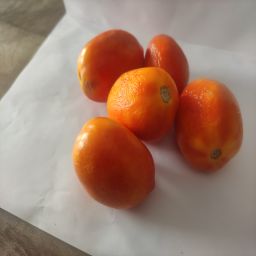
Crop: Tomato
Quality: Ripe